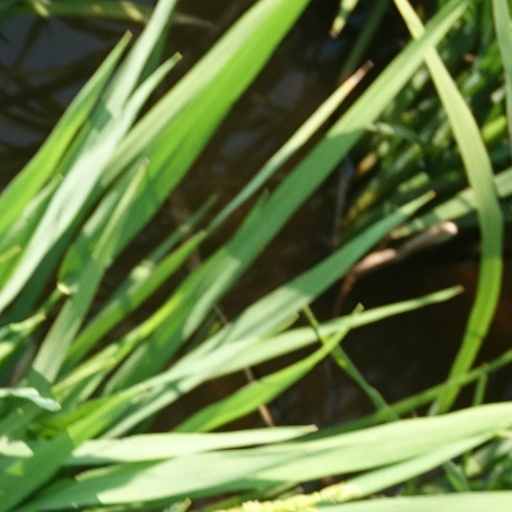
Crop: rice